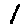
Label: 1